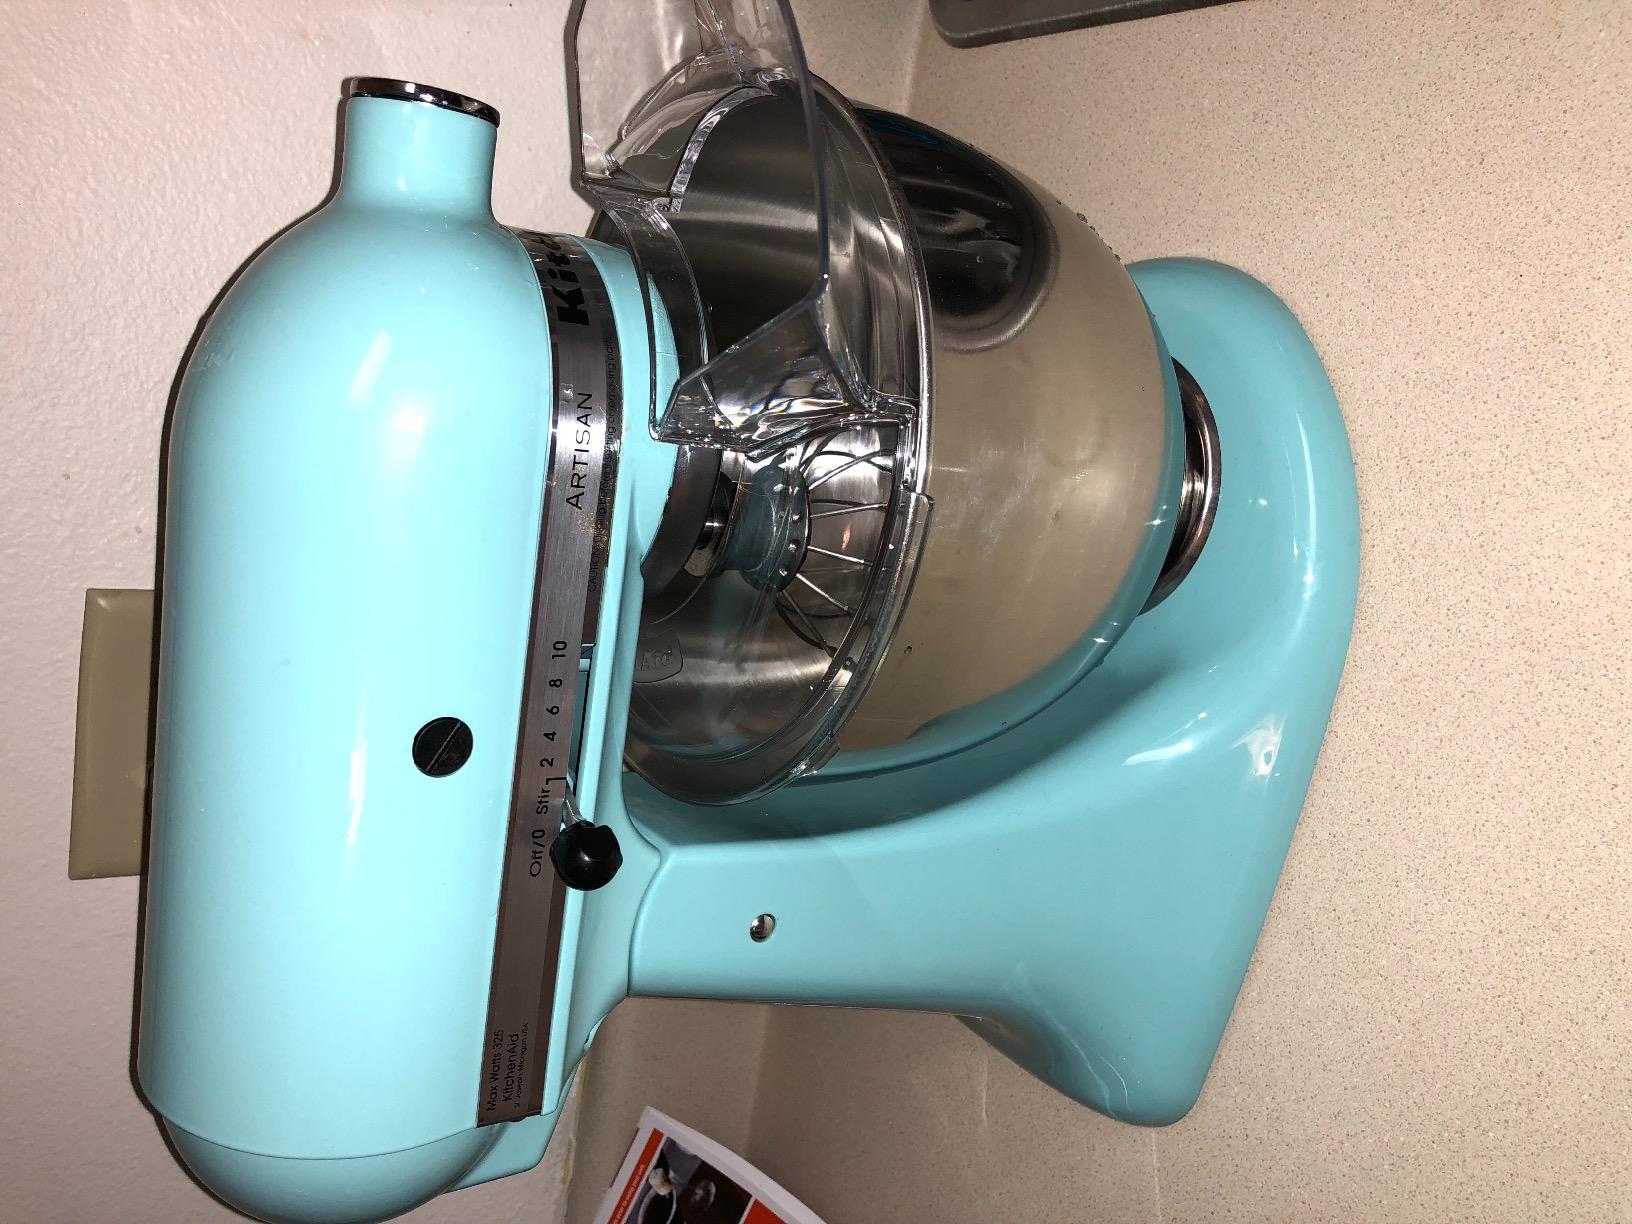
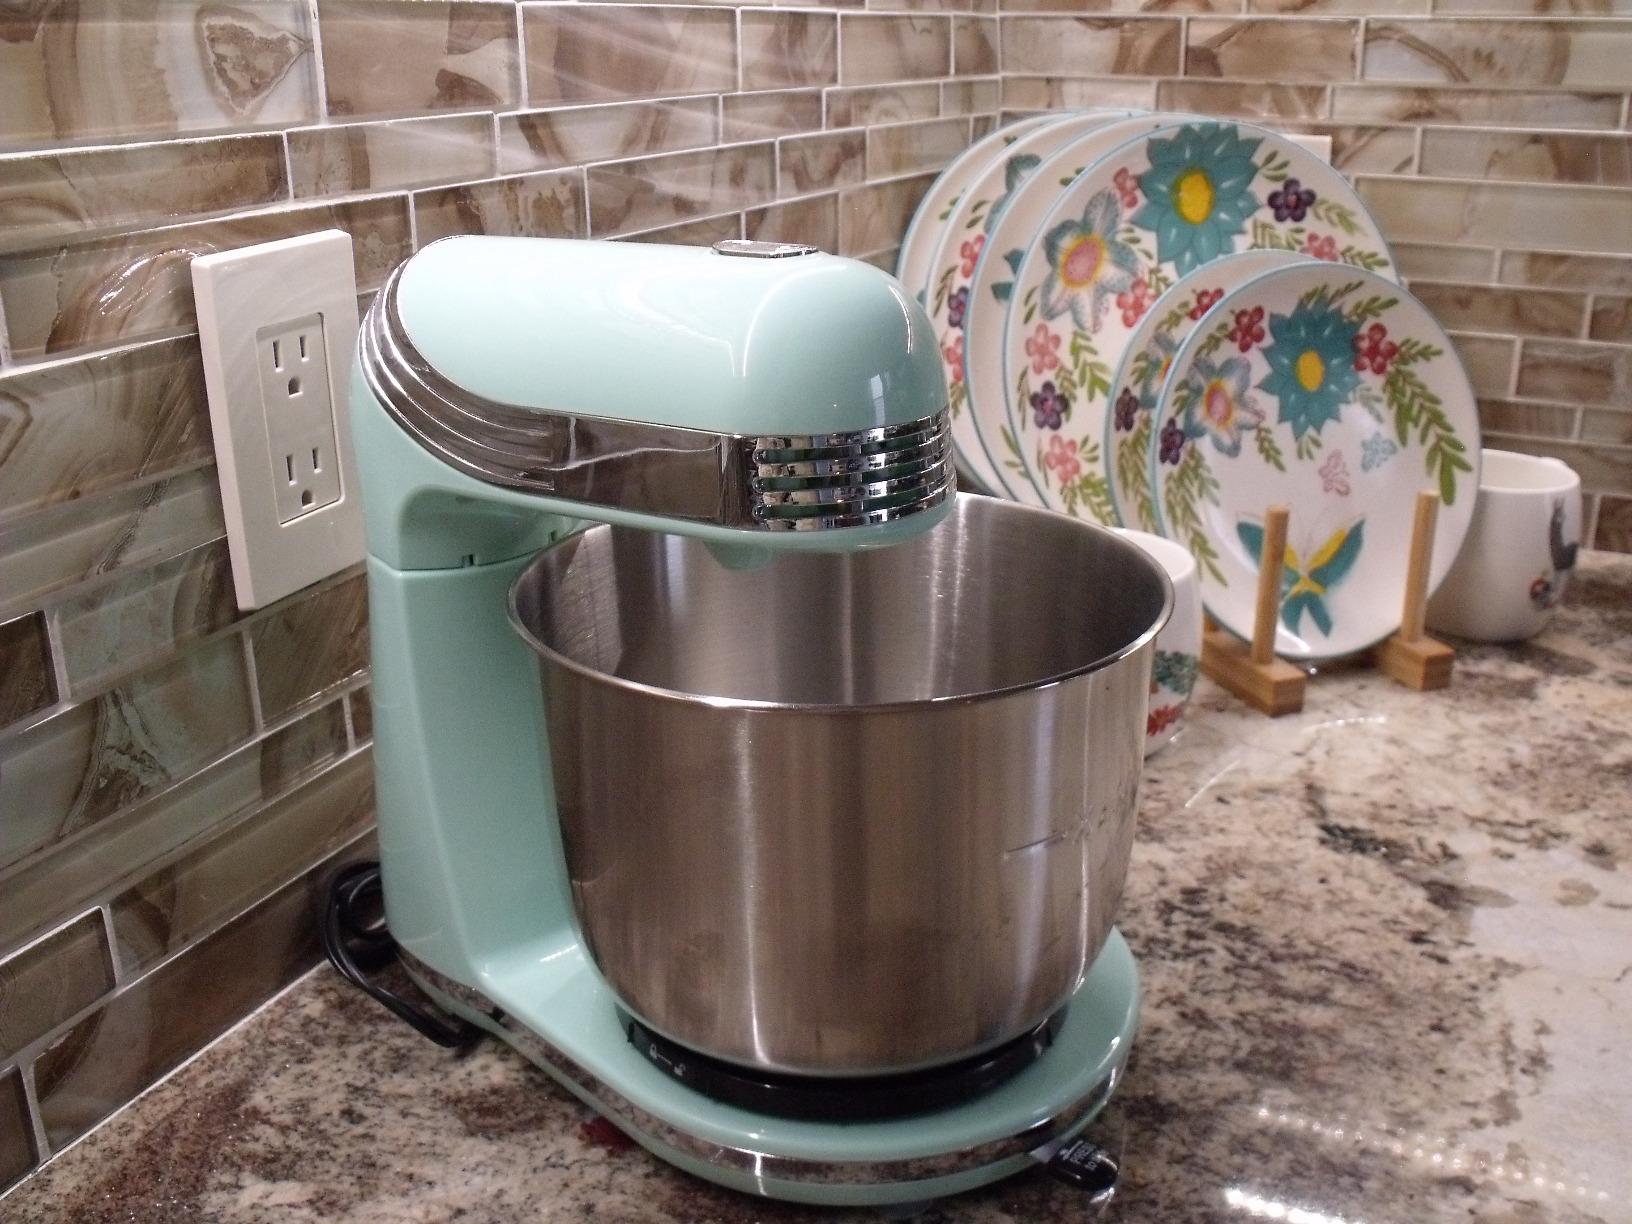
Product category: items_mixer
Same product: no